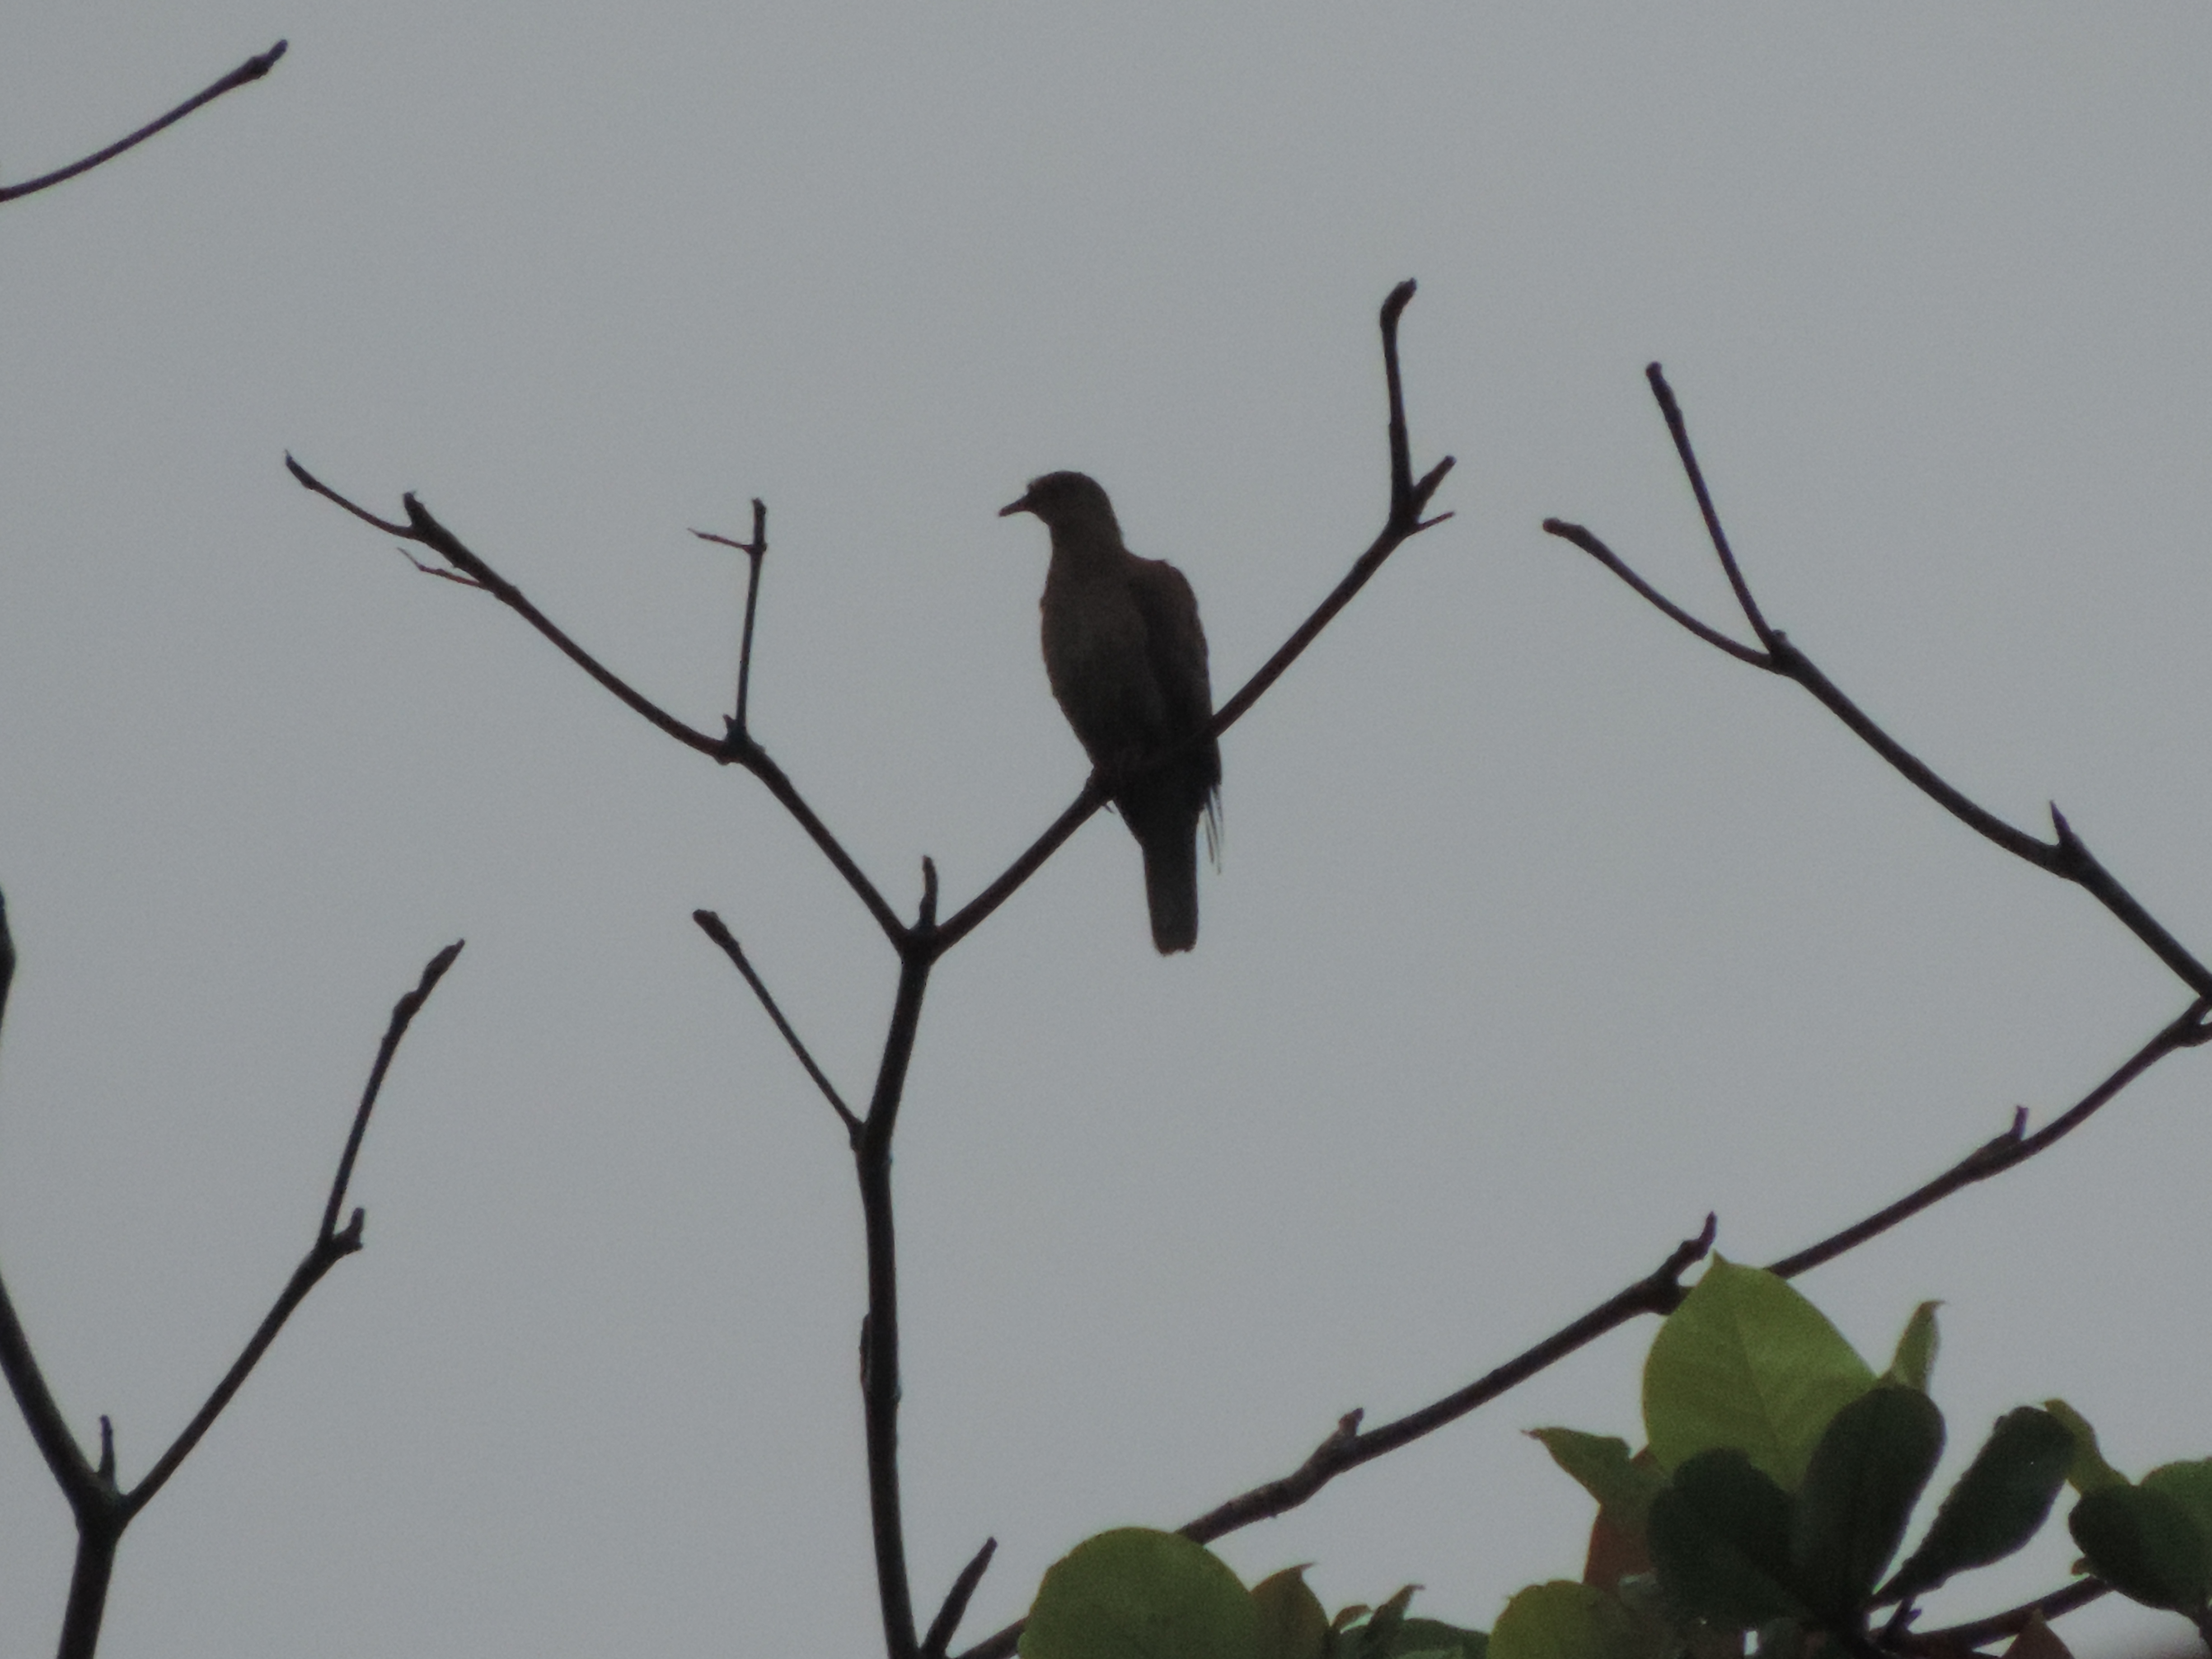
bird, beak, branch, twig, wildlife, sky, kite, tree, plant, coraciiformes, perching bird, wing, tail, cuculiformes, feather, blackbird